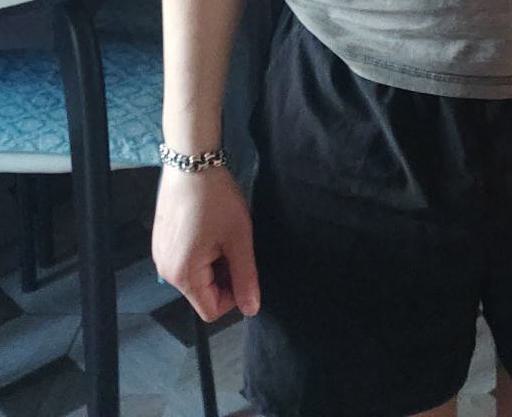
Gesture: no_gesture